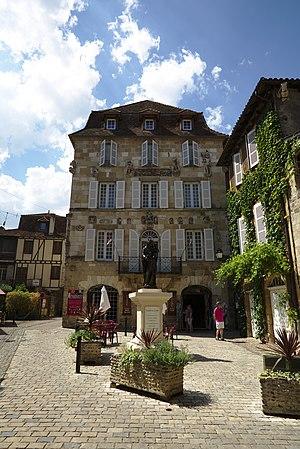
Maison Renaissance This building is indexed in the Base Mérimée, a database of architectural heritage maintained by the French Ministry of Culture,
Beaulieu-sur-Dordogne est une commune française située dans le département de la Corrèze, en région Nouvelle-Aquitaine. Le 1ᵉʳ janvier 2019, elle étend son périmètre à la commune de Brivezac sous le régime de la commune nouvelle.